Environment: real
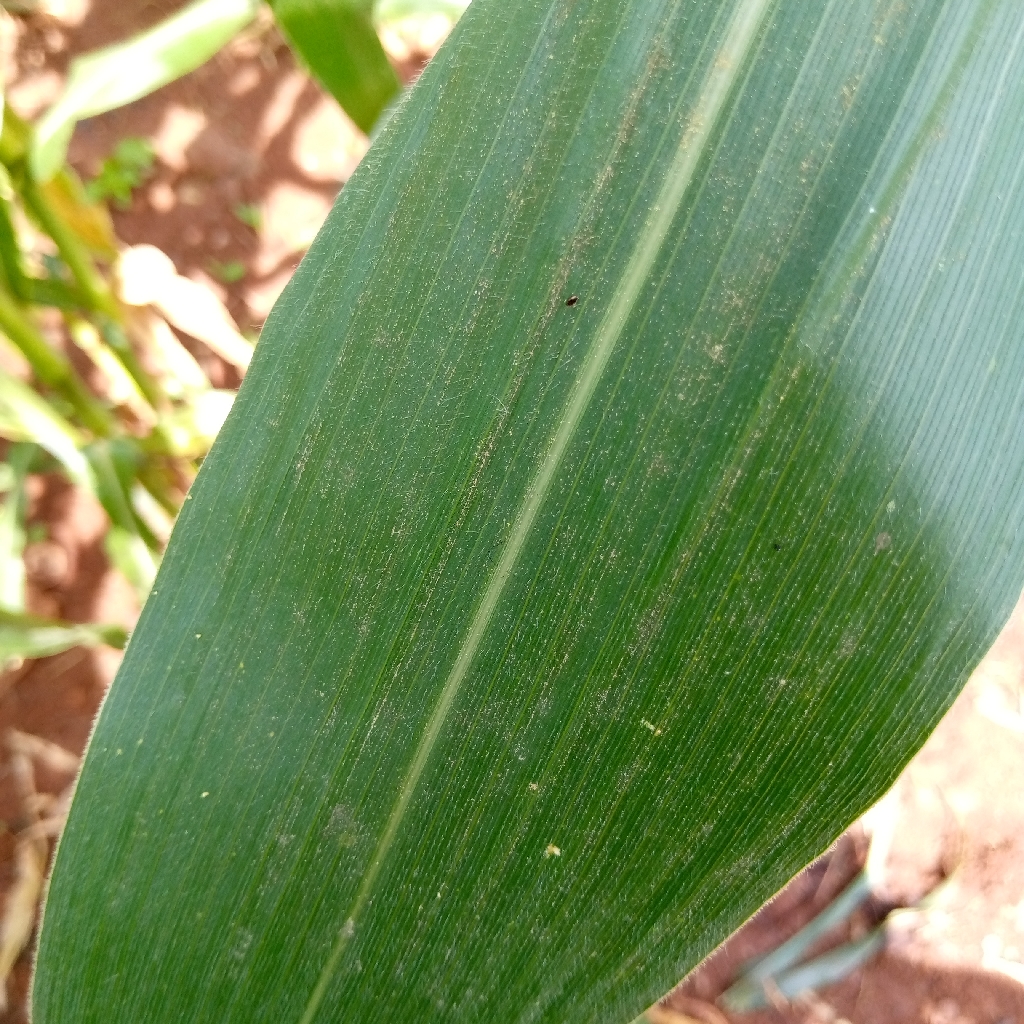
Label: healthy